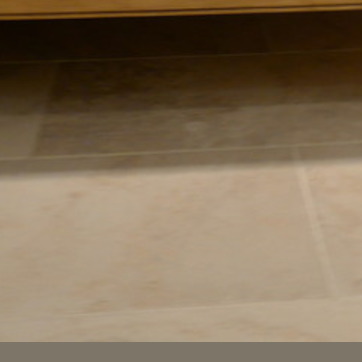
Material: tile